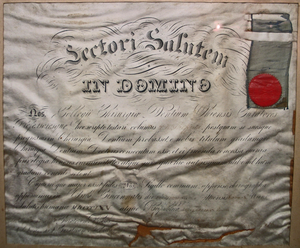
L’histoire de la médecine dentaire est une partie de l'histoire de la médecine, et l'étude des développements historiques de la médecine dentaire, y compris des biographies des personnes qui ont influencé la médecine dentaire de leur temps. Cette histoire s'étend très loin dans le passé. Ainsi, au Danemark, la preuve de l'ouverture d'une molaire remonte au néolithique. Le traitement conservatoire des dents chez les anciens paysans du Pakistan a pu être prouvé dans l'intervalle de 7 000 à 5 500 ans av. J.C, et ce avec l'intention de « réparer » les dents, et éventuellement même de combler les cavités. Depuis les Sumériens, on a cru jusqu'aux temps modernes qu'un ver dans la dent était responsable de la carie. Les premiers travaux sur la technique dentaire ont été faits au milieu du Iᵉʳ millénaire av. J.-C. par les Étrusques et les Phéniciens. L'influence des savants romains et grecs a été déterminante au Moyen Âge tant dans le monde chrétien que dans le monde arabe.